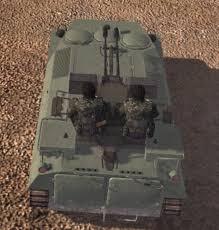
Label: MT_LB